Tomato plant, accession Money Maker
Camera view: vertical (180 deg); turntable rotation: 330 degrees
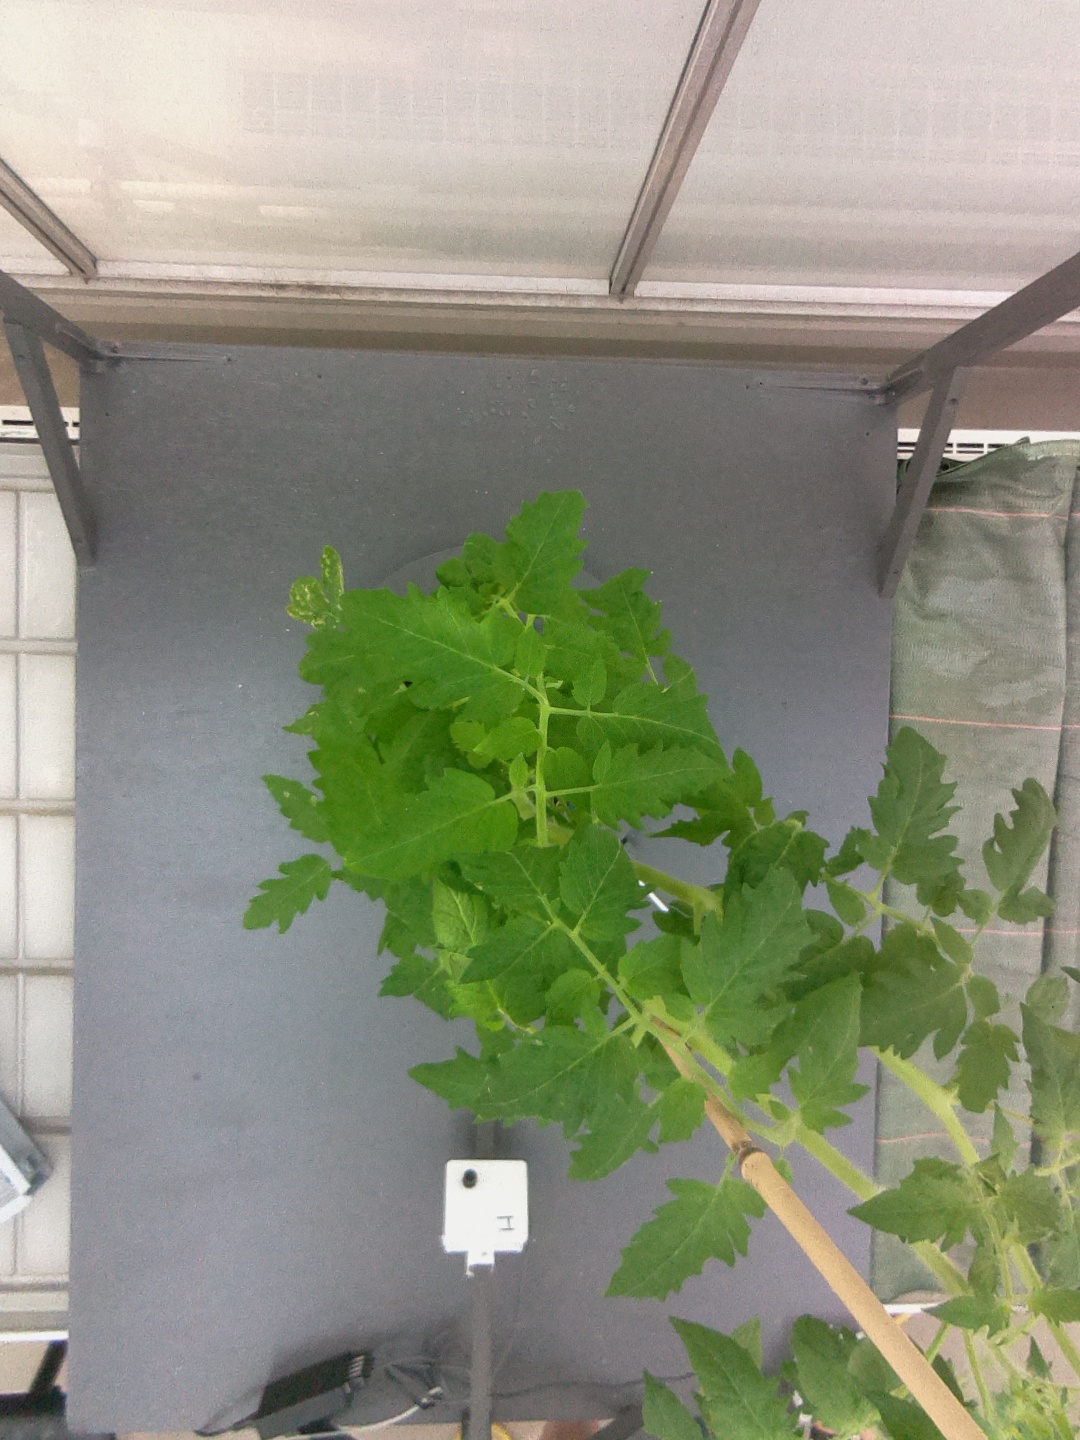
BBCH growth stage 65: Full flowering, 50%-60% of flowers open, first petals falling